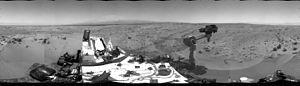
L'exploration de Mars par Curiosity est le déroulement de la mission du rover de Mars Science Laboratory développé par la NASA sur la planète Mars après son atterrissage dans le cratère Gale le 6 août 2012. Le véhicule dispose de 75 kg d'équipements scientifiques et a pour objectif de déterminer si l'environnement martien a pu, dans le passé, permettre l'apparition de la vie.